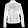
Label: Coat